Helsinki

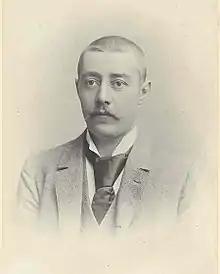
Karl Fazer, the chocolatier and Olympic sport shooter best known for founding the Fazer company

Helsinki was already known in the 18th century for its abundant number of inns and pubs, where both locals and those who landed in the harbor were offered plenty of alcoholic beverages. At that time, taxes on the sale of alcohol were a very significant source of income for Helsinki, and one of the most important sellers of alcohol was (1722–1805), a trade councilor who attracted rural merchants with alcohol and made good deals. Gradually, a new kind of beverage culture began to grow in the next century, and as early as 1852, the first café of Finland, Café Ekberg, was established by confectioner (1825–1891) after attending his studies in St. Petersburg. Ekberg has also been said to have created Finland's "national pastry tradition". At first, café culture was only a prerogative of sophisticated elite, when it recently began to take shape as the right of every man. Today, there are several hundred cafés in Helsinki, the most notable of which is Cafe Regatta, which is very popular with foreign tourists.